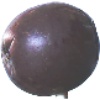
Label: Passion Fruit 1